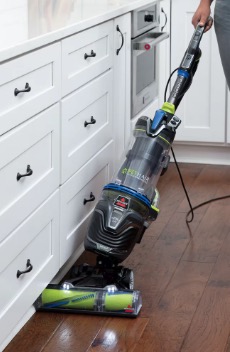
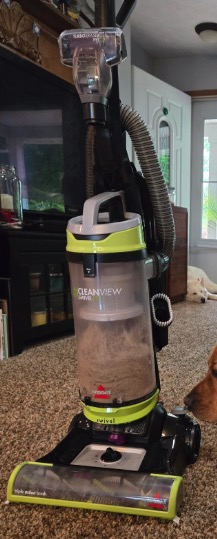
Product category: items_vacuum
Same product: no